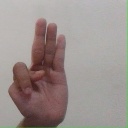
अक्षर: भ